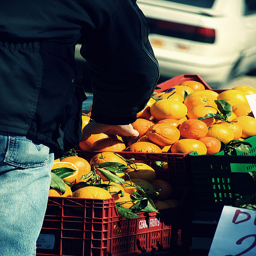
A man goes through oranges in crates at an outdoor market.
A man standing next to a pile or oranges.
A person going through several baskets of oranges.
a man standing beside and reaching into a basket of oranges
Picture of person grabbing a fruit from crate